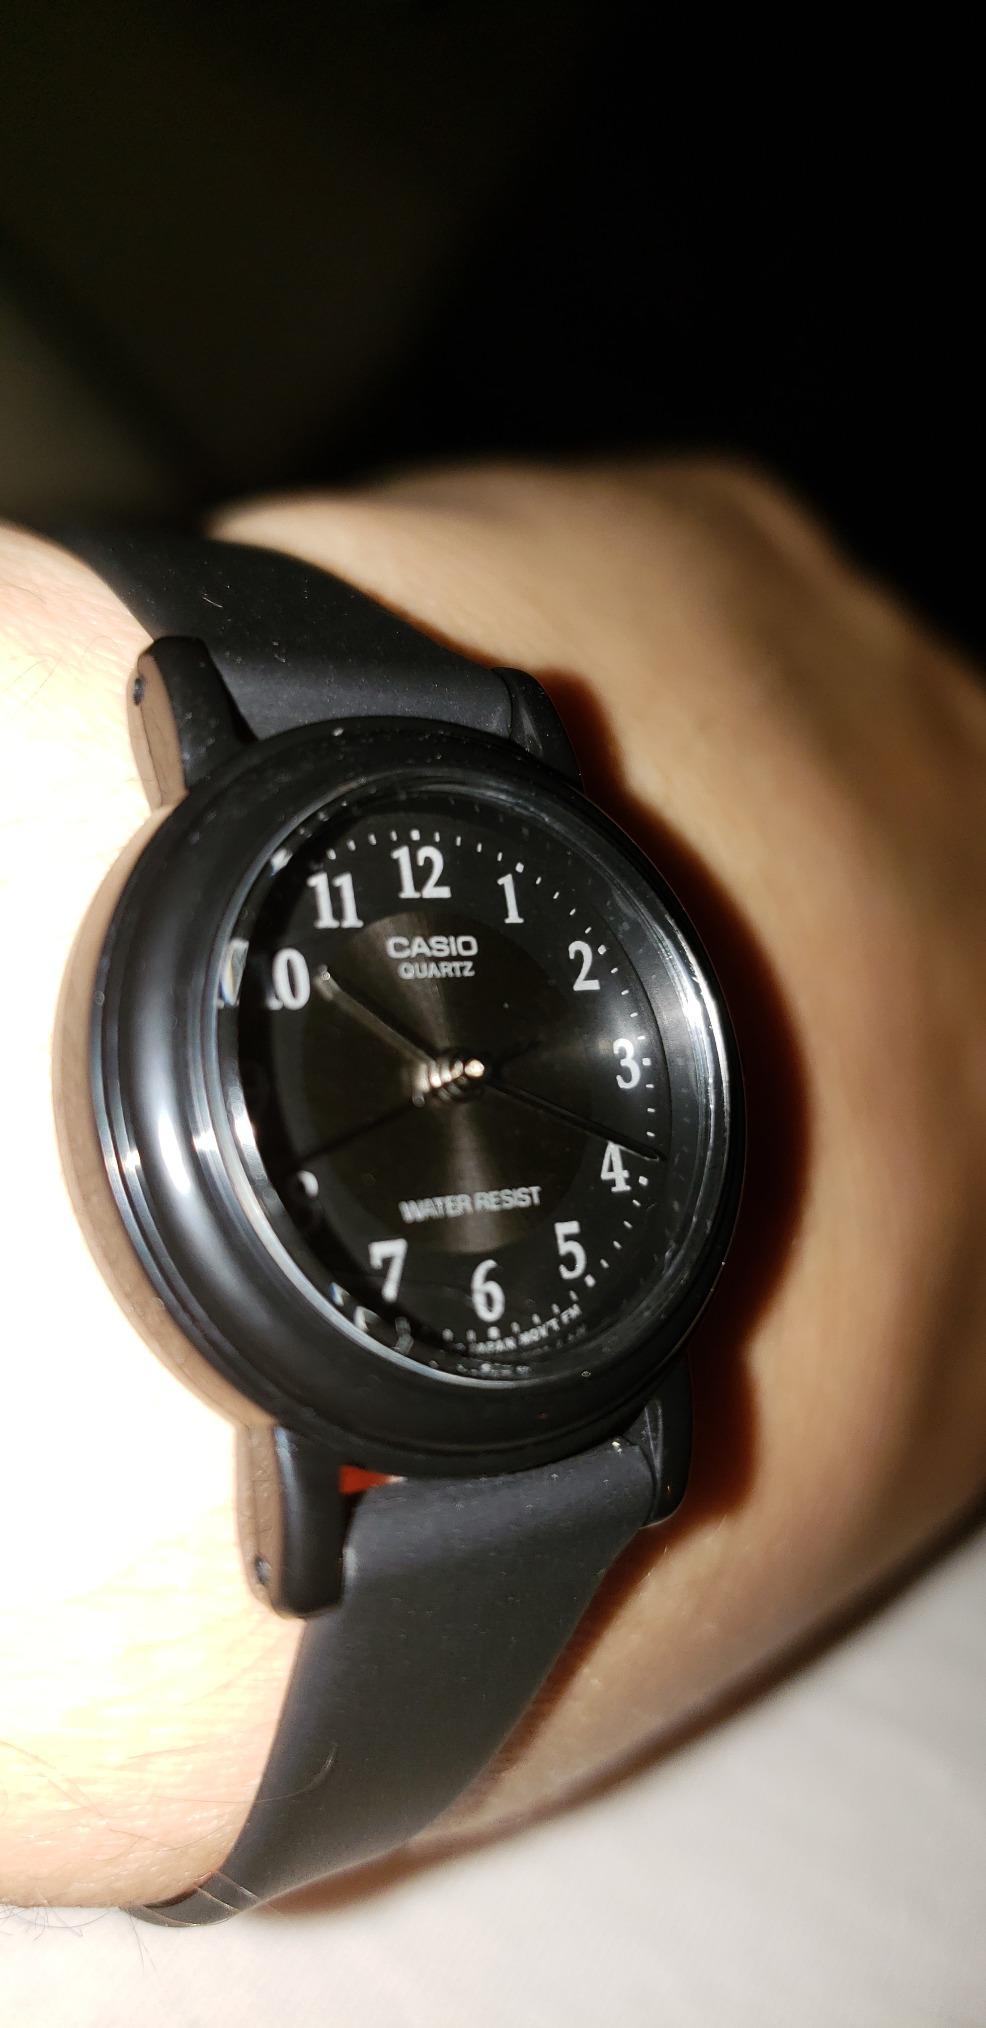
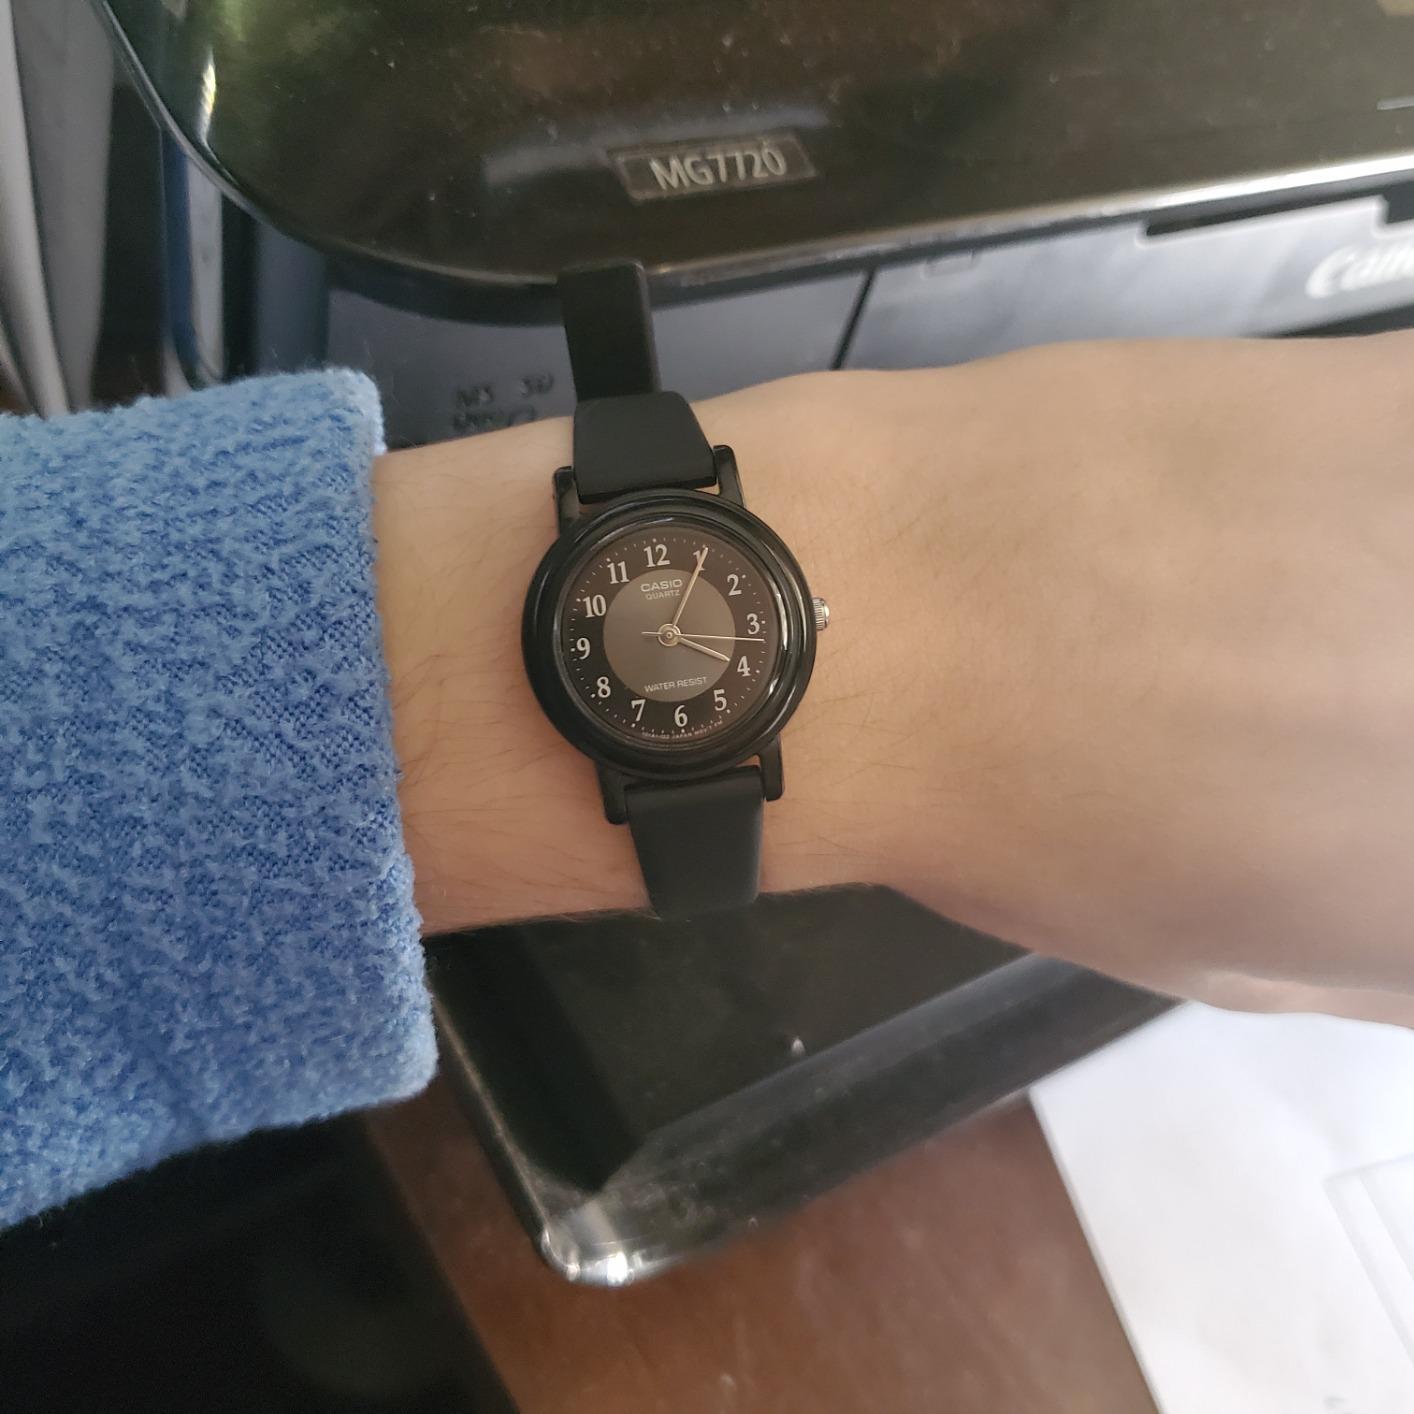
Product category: accessories_watch
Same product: yes